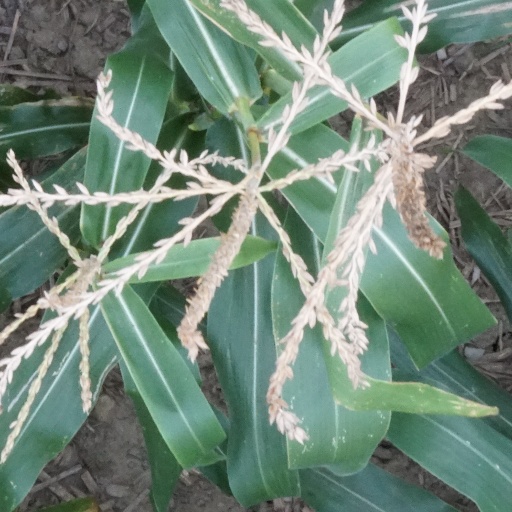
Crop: maize; corn